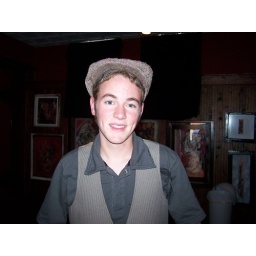
Kevin in his box office outfit